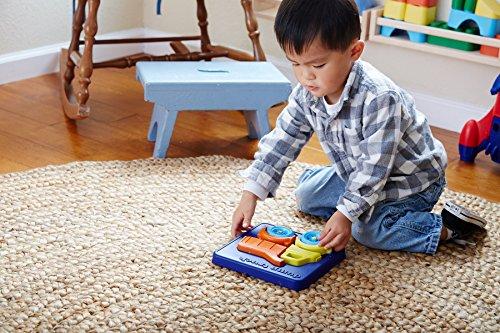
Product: Green Toys Dump Truck Puzzle (4 Piece)
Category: Toys & Games | Puzzles | Jigsaw Puzzles
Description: Color combinations may vary.
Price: $10.31
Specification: ProductDimensions:7.8x7.8x1.2inches|ItemWeight:5.8ounces|ShippingWeight:8.8ounces(Viewshippingratesandpolicies)|DomesticShipping:ItemcanbeshippedwithinU.S.|InternationalShipping:ThisitemcanbeshippedtoselectcountriesoutsideoftheU.S.LearnMore|ASIN:B01B5TUN5G|Itemmodelnumber:PZDT-1161|Manufacturerrecommendedage:12months-15years